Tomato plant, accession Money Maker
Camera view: bottom (45 deg); turntable rotation: 30 degrees
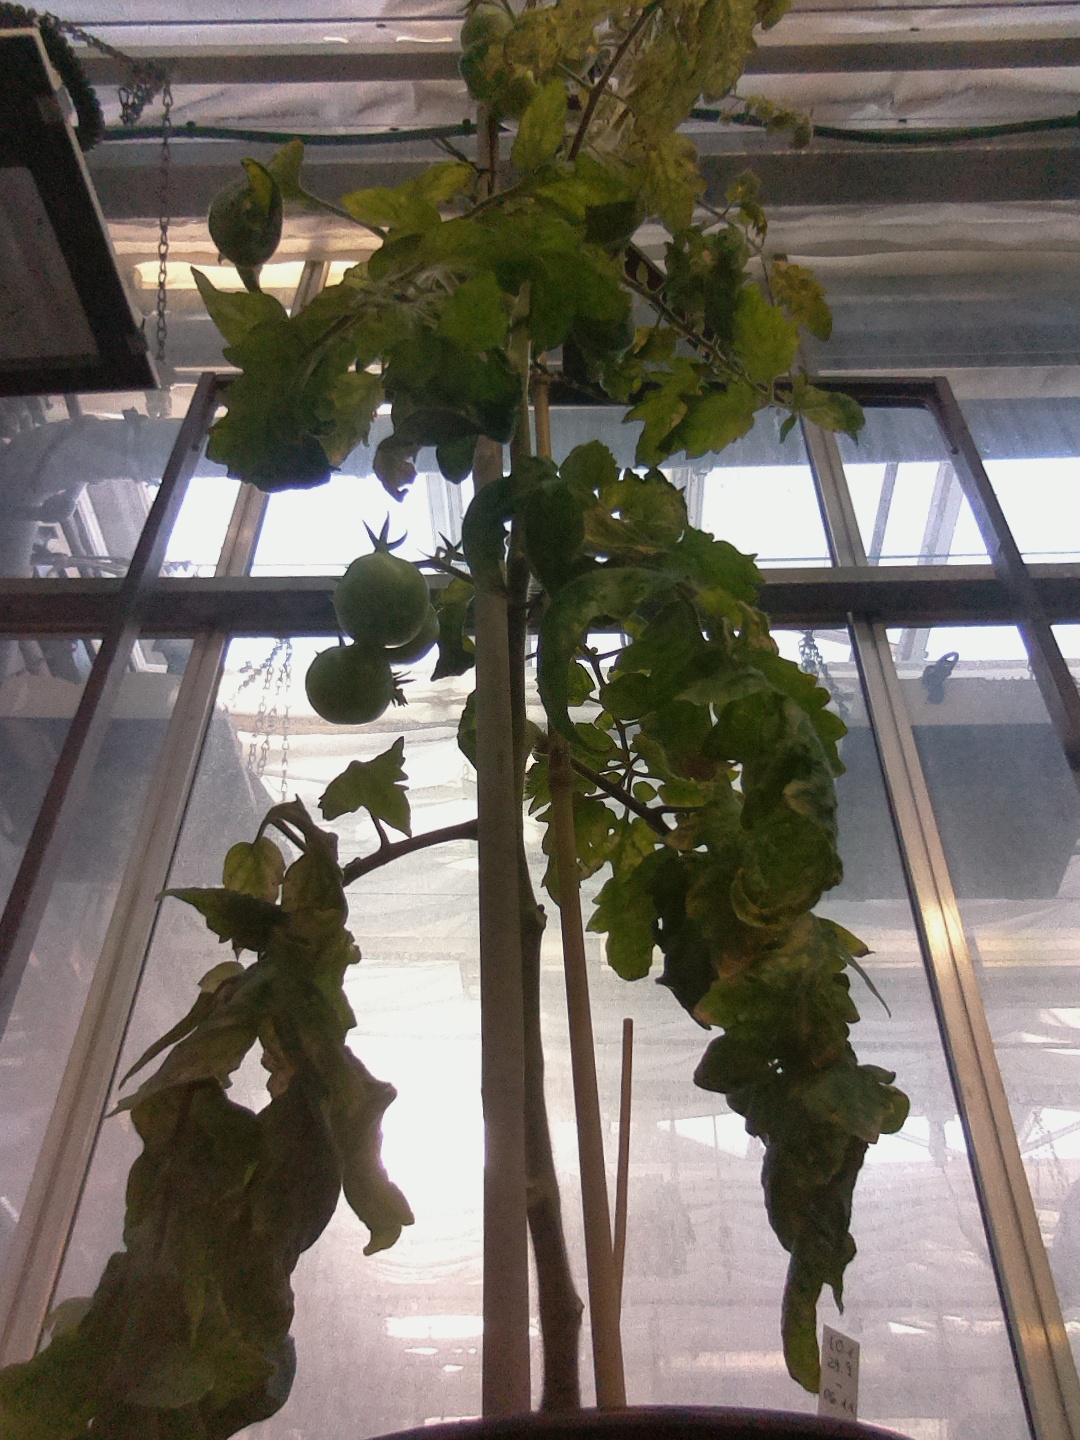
BBCH growth stage 77: 70%-80% of final fruit size